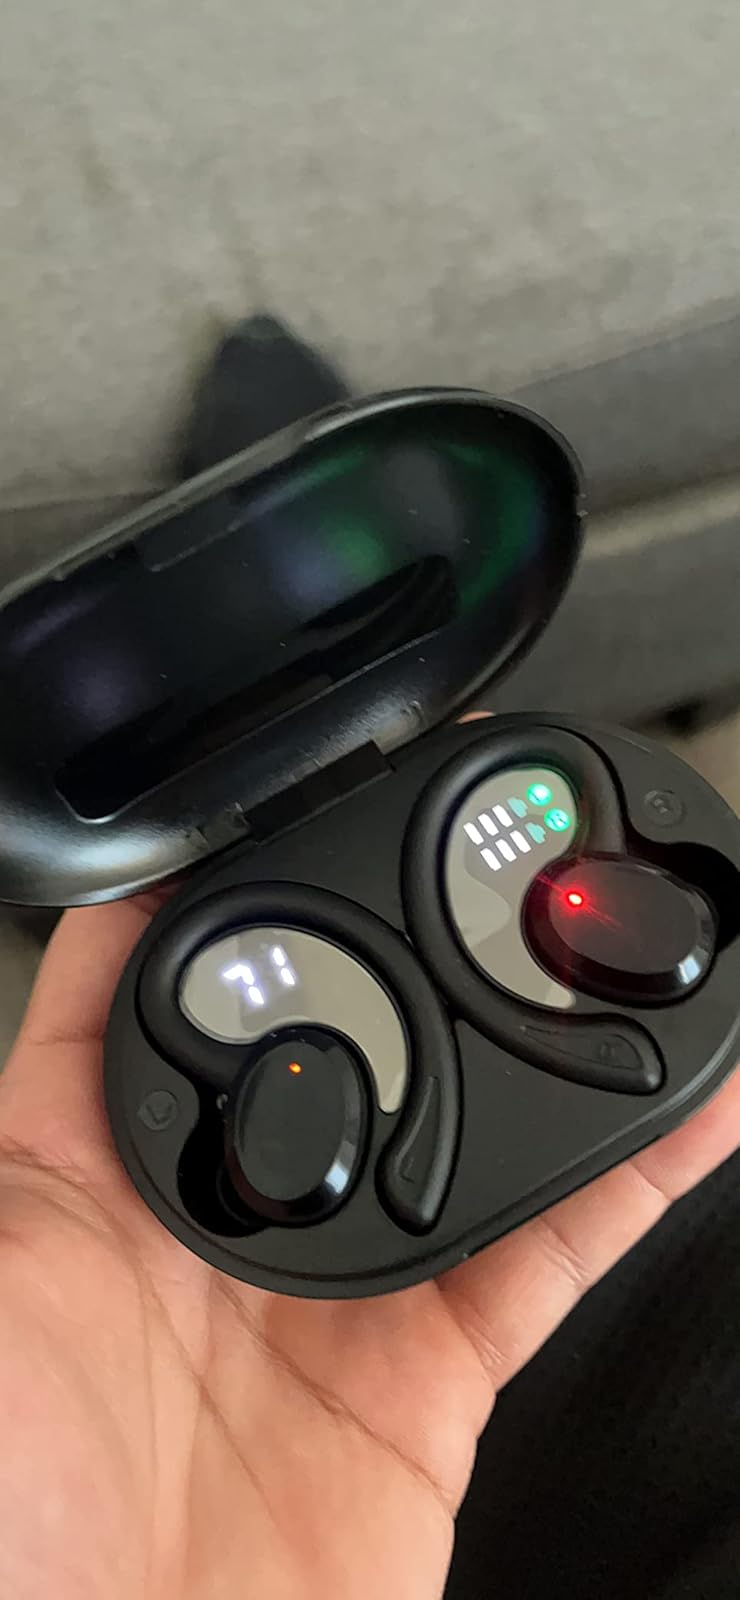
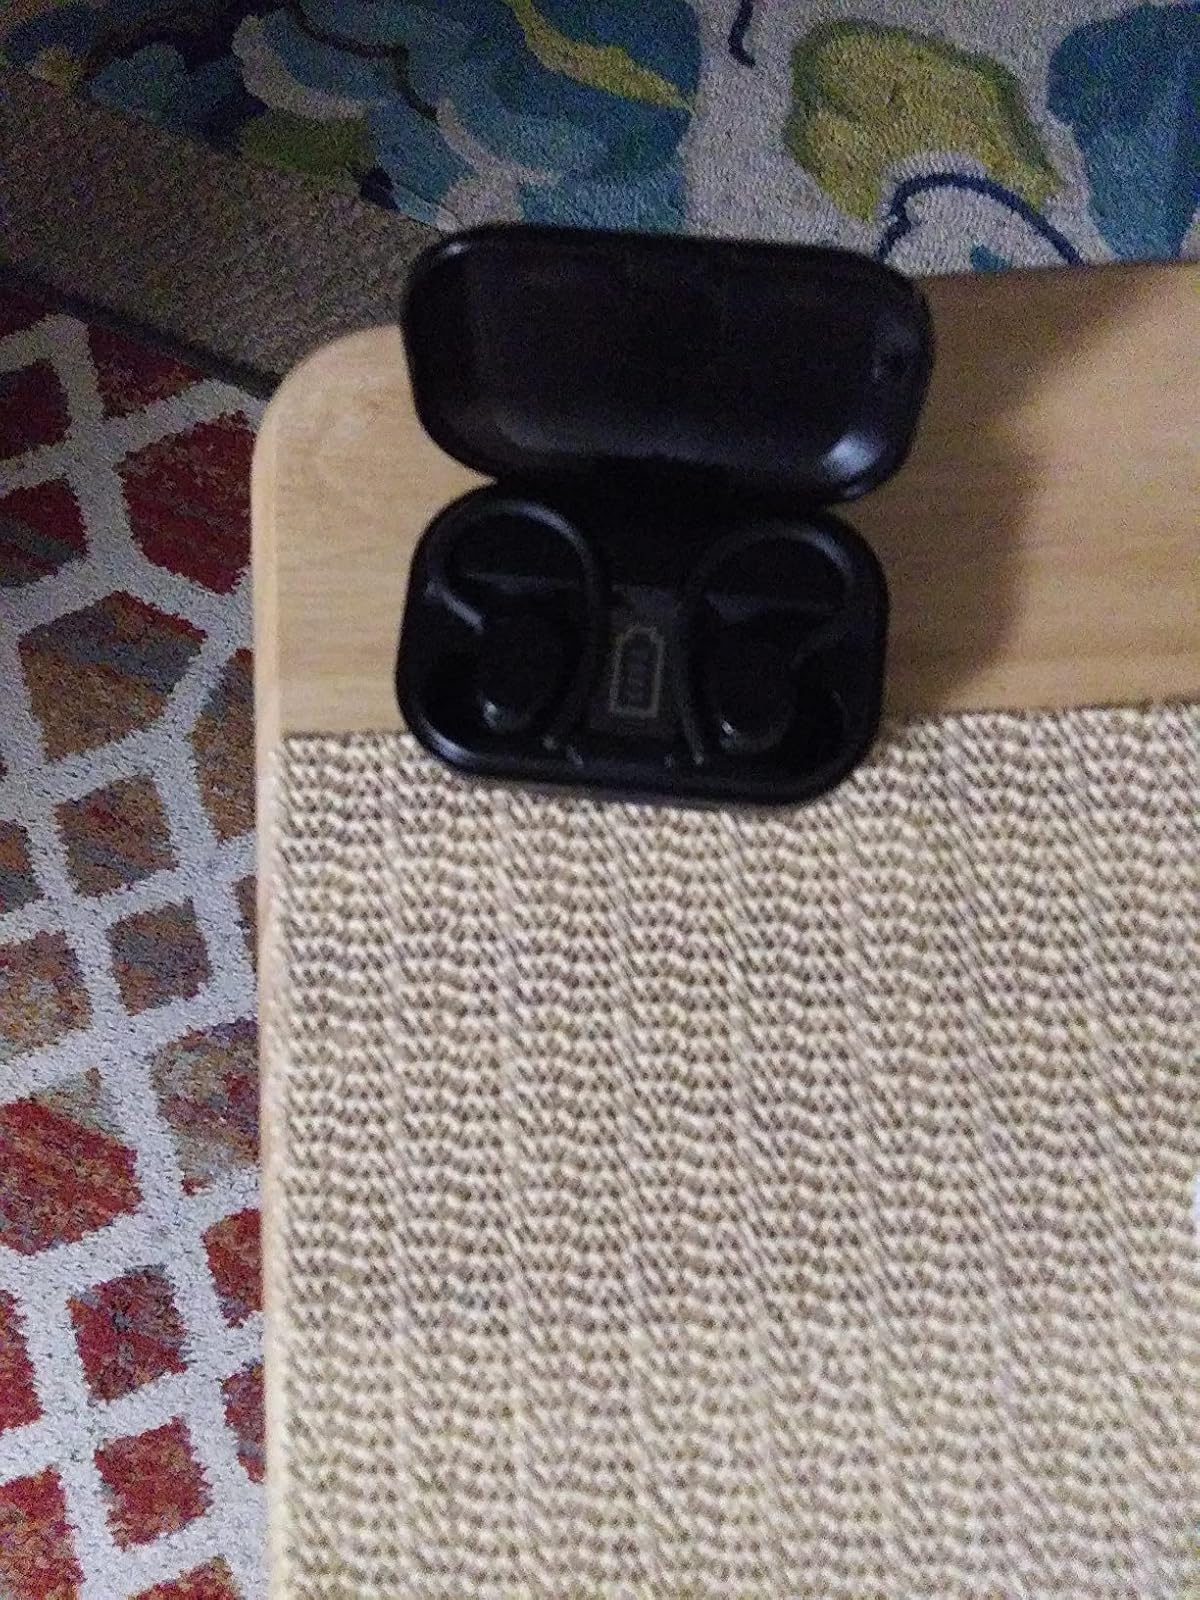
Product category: earbuds
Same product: no